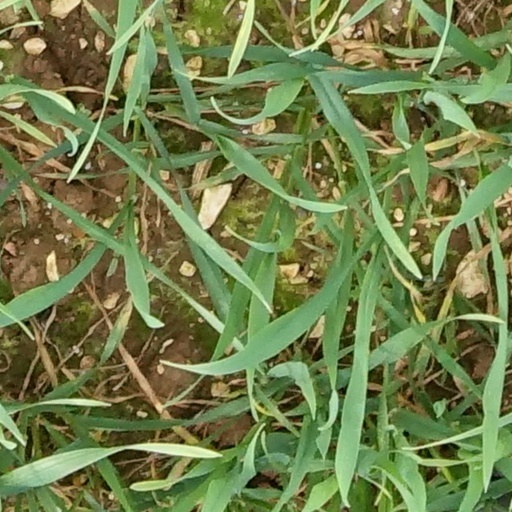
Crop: wheat